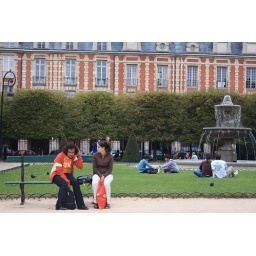
red bag in the green park